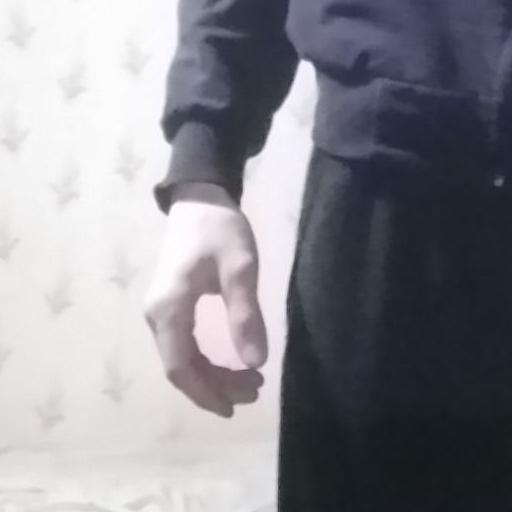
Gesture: no_gesture